Mess L

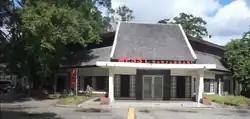
Mess L after being renovated, December 2021

Mess L, officially known as Dekranasda Creative Hub, is a multipurpose building located in the city of Banjarbaru, Indonesia. Located in Komet subdistrict, North Banjarbaru district, it was formerly a building used by Soviet workers as homebase to assist development of steel industry in the then-newly built city. The Soviet workers left the city in 1965 due to transition to the New Order, resulting in cancelation of the project and abandonment of the building. The building was left crumbling down and overgrown by vegetation until 2017 when it was renovated and repurposed as a creative economy center and multipurpose building.